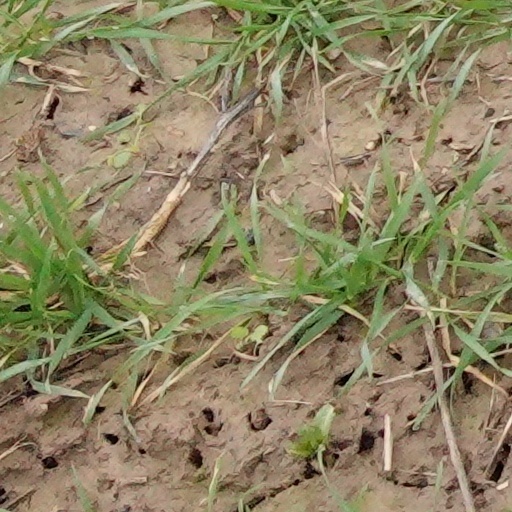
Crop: wheat